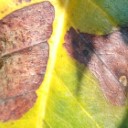
Label: Phoma